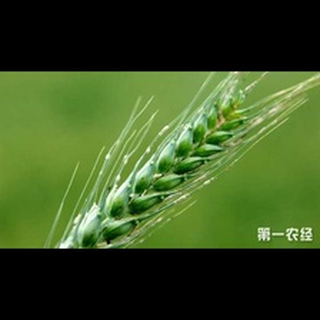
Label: wheat_mildew